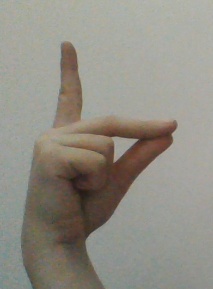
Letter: ta